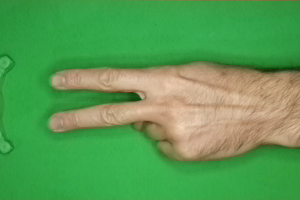
Label: scissors